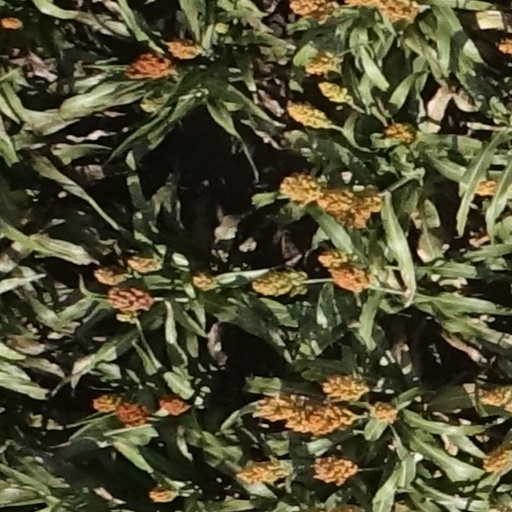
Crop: sorghum